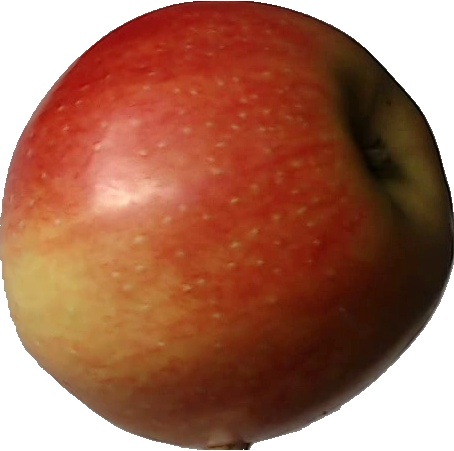
Label: apple_red_2